Miss Grand Switzerland

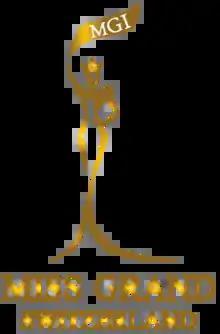

Miss Grand Switzerland is a national beauty pageant title awarded to Swiss representatives chosen to compete at the Miss Grand International pageant. It was first awarded in 2013 to a 17-year-old service assistant from Bern, Cynthia Montchong, who was previously the vice-Miss World Switzerland 2013. From 2013 to 2014, the right to send Swiss candidates for Miss Grand International belonged to HBC Entertainment GmbH, the Miss World Switzerland organizer headquartered in Wettingen, and then was granted by a Fribourg-based national pageant, Miss & Mister Suisse Francophone, in 2016.